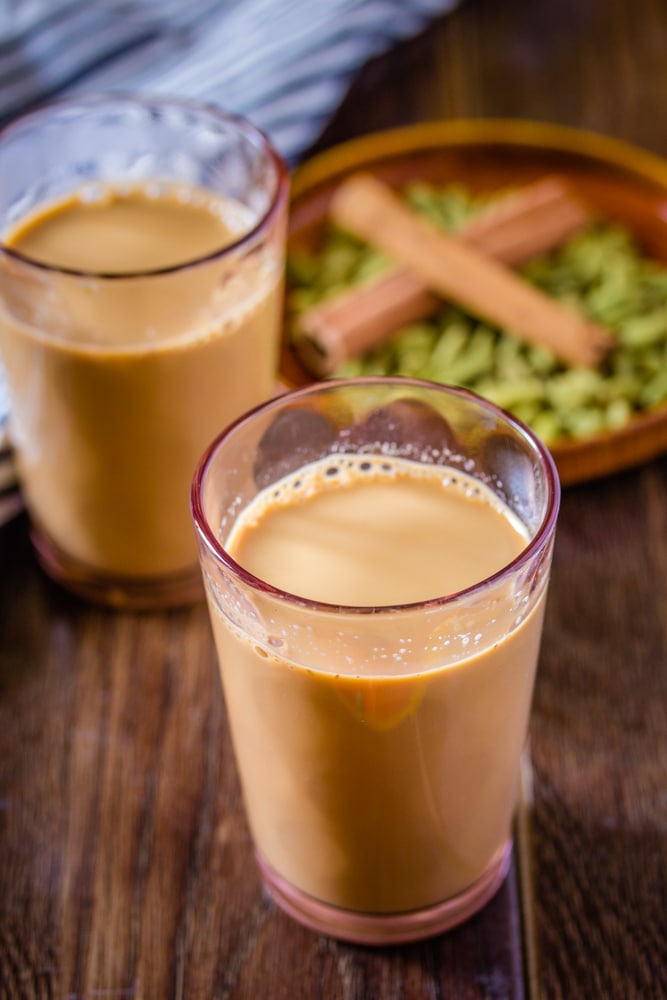
Dish: chai